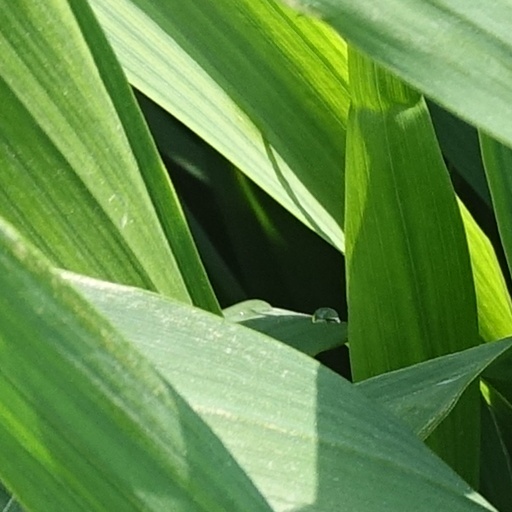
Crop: wheat